Vietnamese ceramics

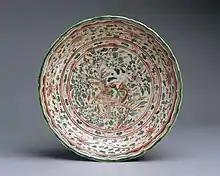
A Chu Dau dish decorated with pomegranate tree and songbirds, dated 15th century

After reclaiming independence from China in 938, the Vietnamese craftsman under sovereign royal rules began designing and manufacturing ceramic productions independently of China. Vietnamese Lý-Trần period's creamy-white celadon and white-brown "gốm hoa nâu" ceramics have local characteristics and are distinctly different from Chinese ceramics. Dragon "Nāga" decoration and motif became common during the Ly period, and appeared on steles, ceramics, along with Bodhi leaf, lotus, water, makara (मकर) and Buddha. Cham script were inscribed on terracotta bricks used for constructing religious buildings.